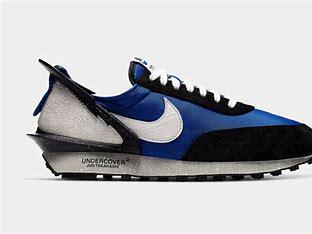
Brand: Nike
Model: Undercover